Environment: real
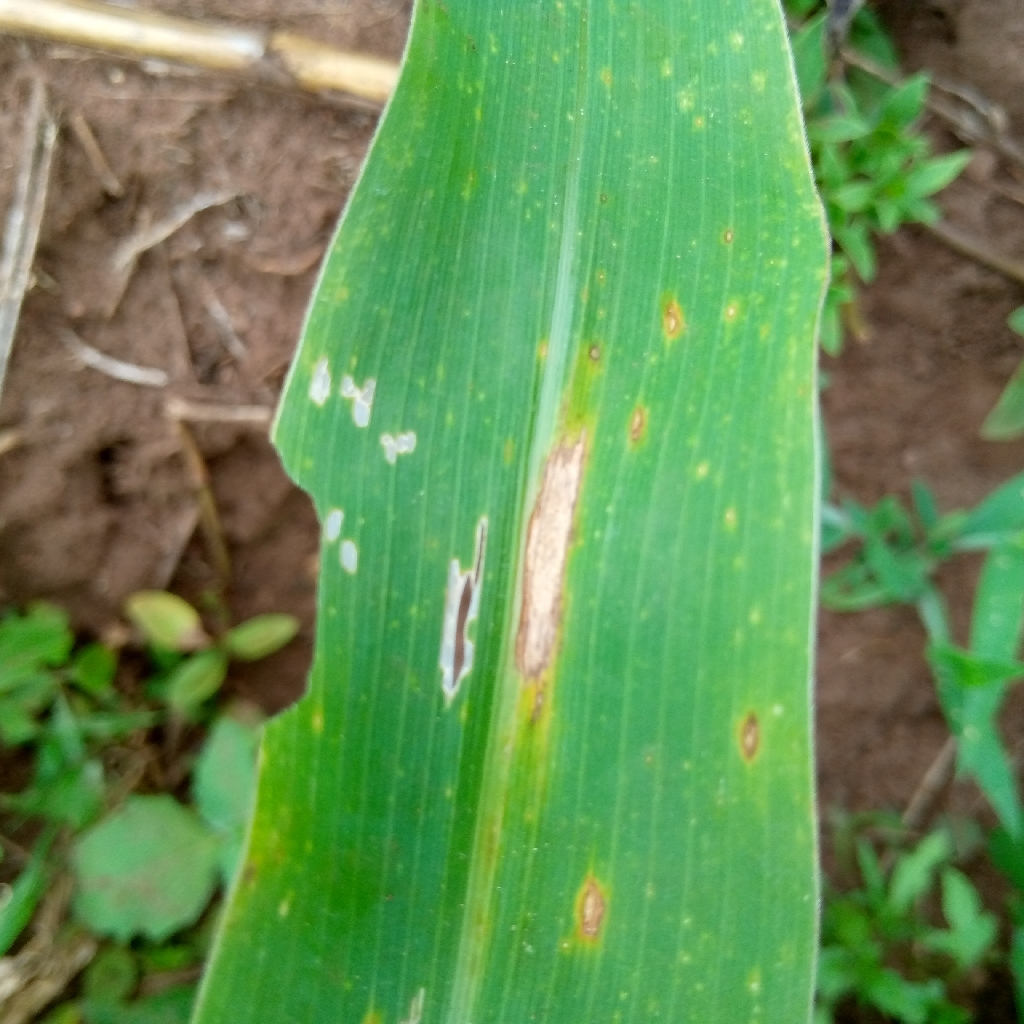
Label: northern_corn_leaf_blight